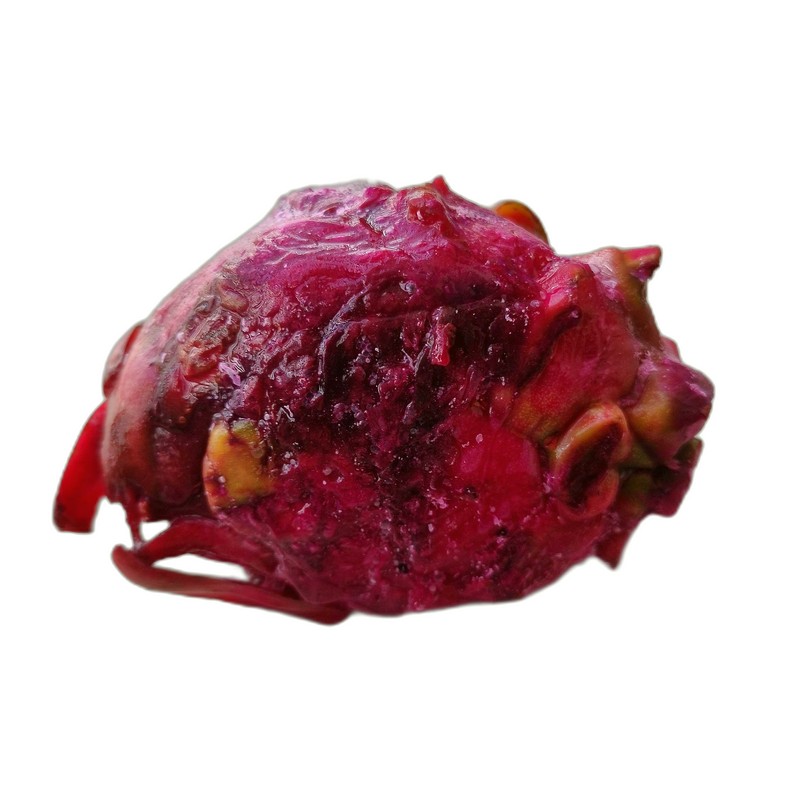
Label: Defect Dragon Fruit